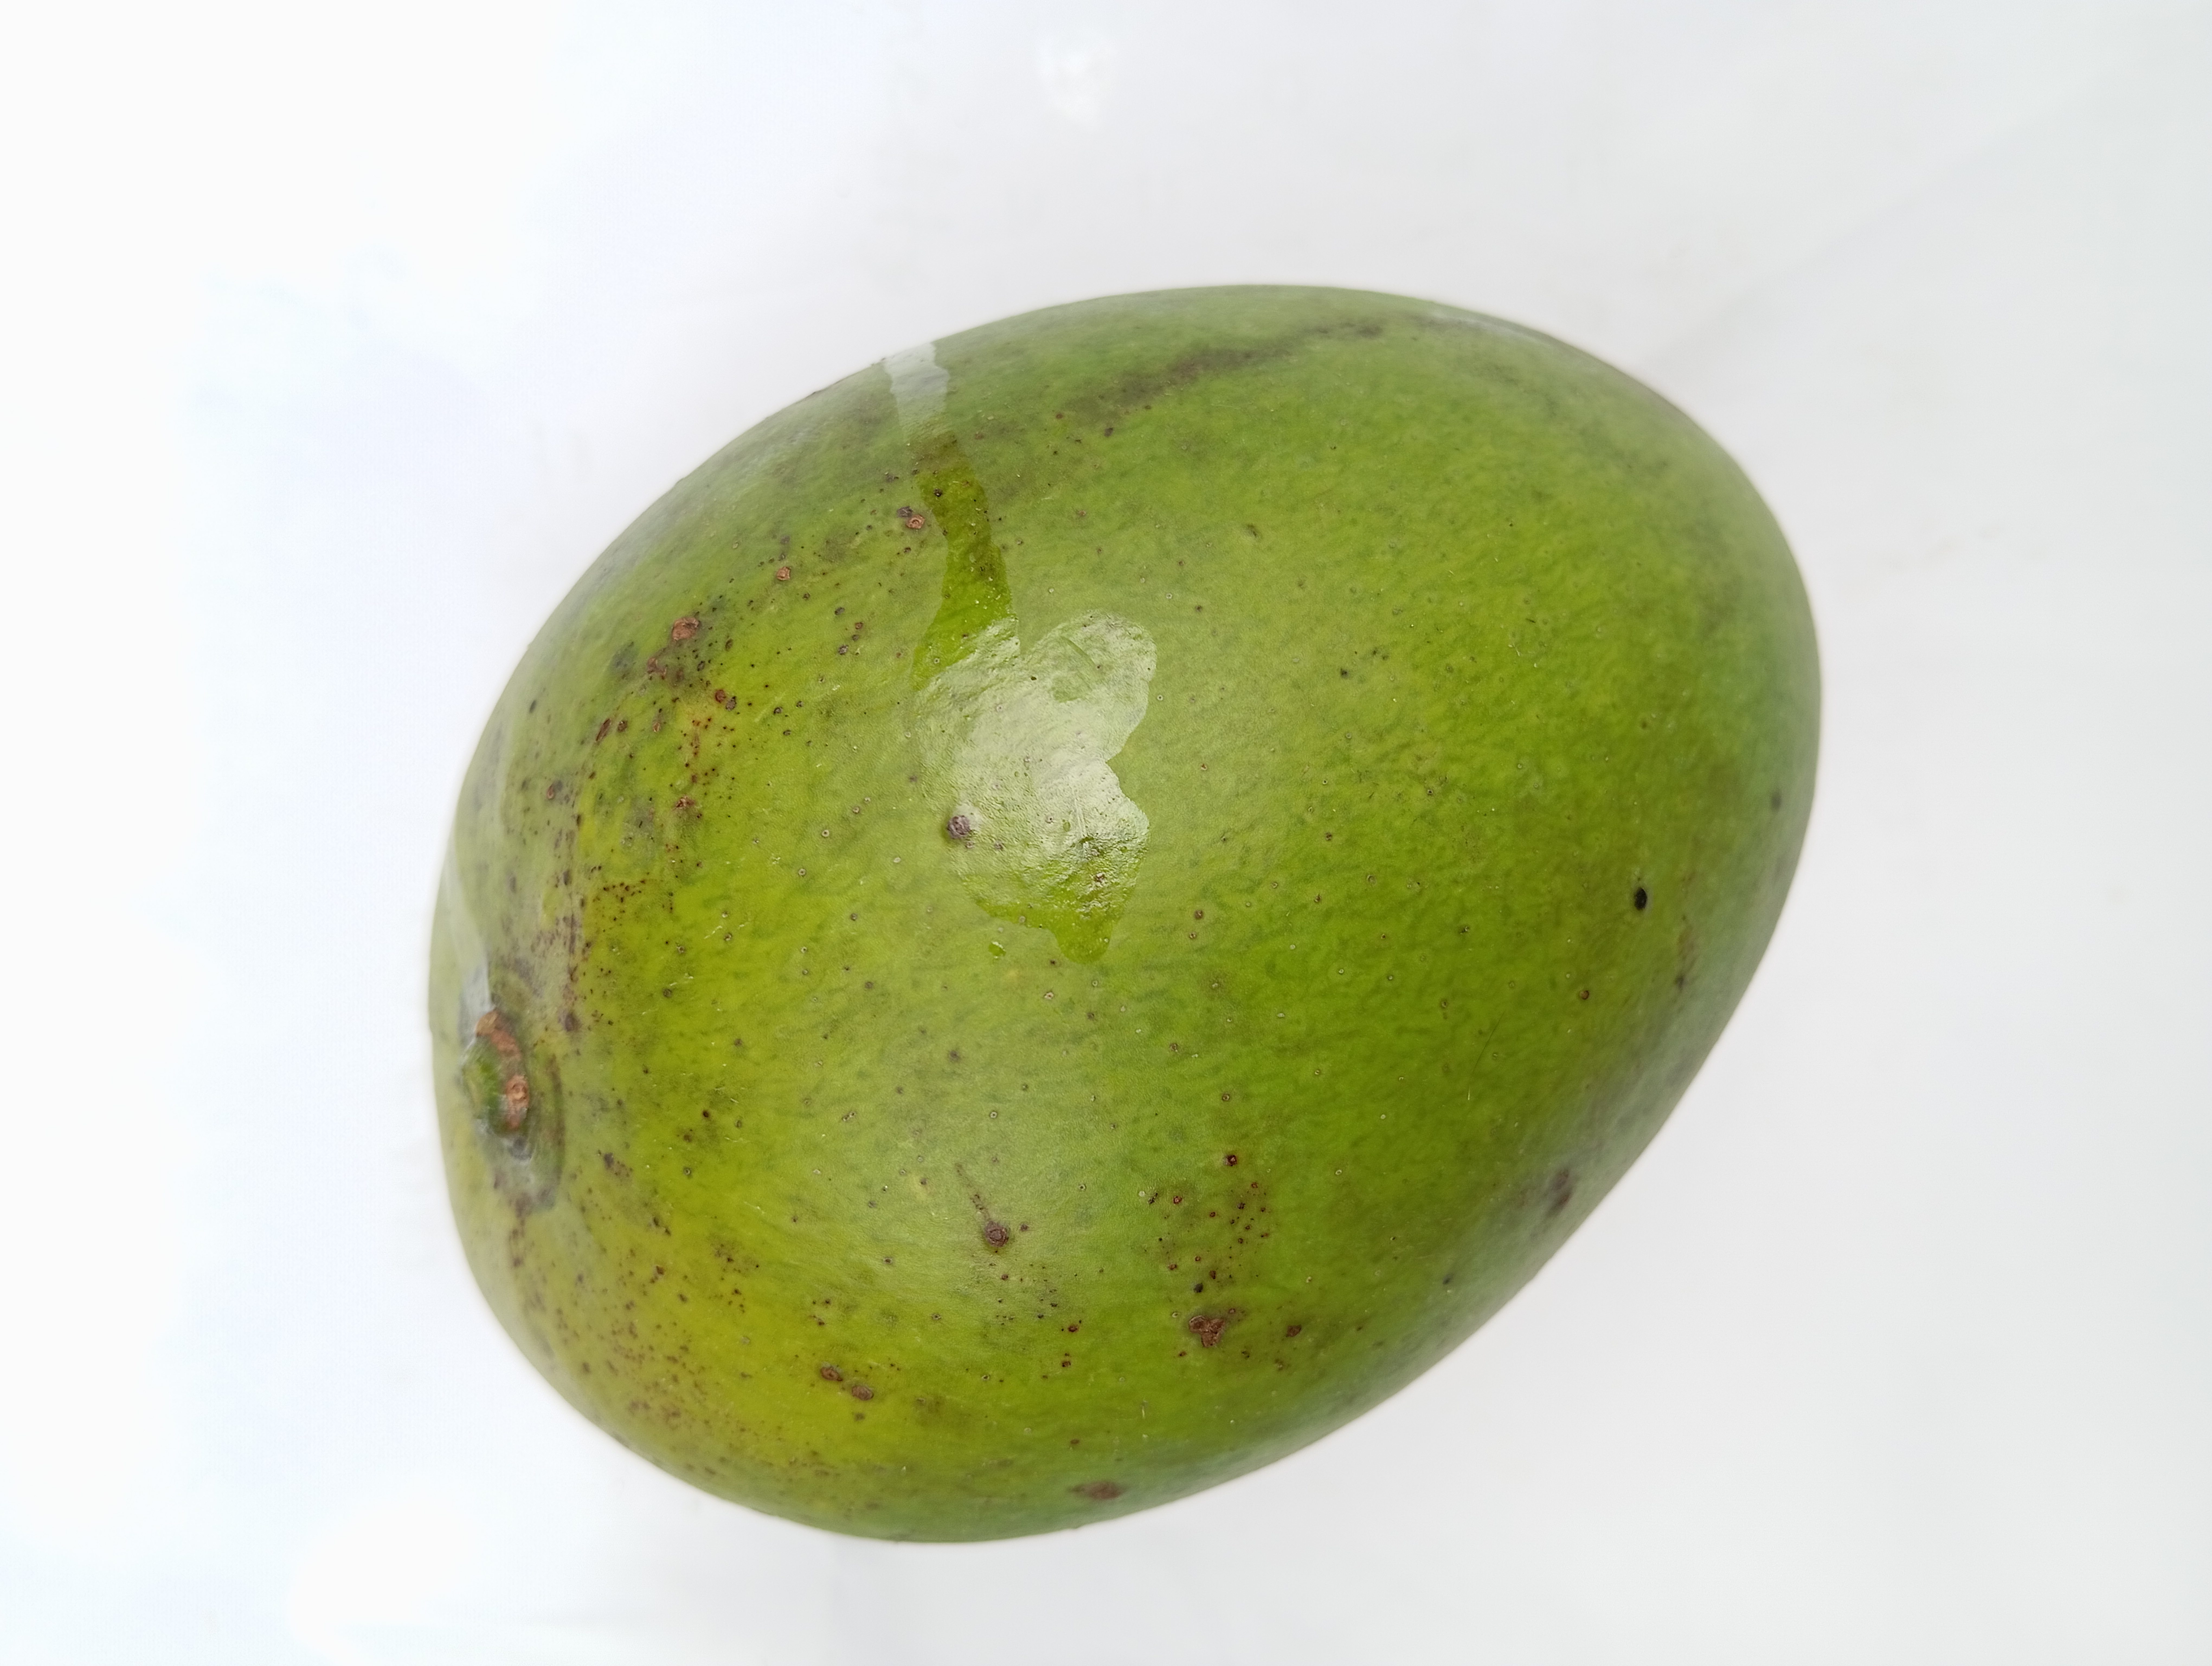
Mango variety: Harivanga